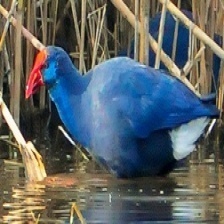
Species: PURPLE SWAMPHEN
Scientific name: PORPHYRIO PORPHYRIO
ImageNet parent category: european_gallinule